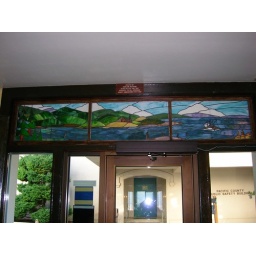
This stained glass scene is over the back door of the courthouse.